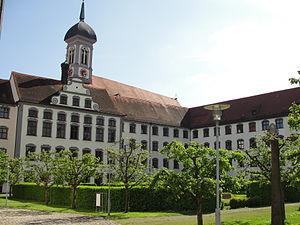
La cour du collège Italiano: Il cortile del Collegio
Le séminaire Saint-Jérôme d'Augsbourg est le séminaire diocésain d'Augsbourg, dans le sud de l'Allemagne, et l'un des séminaires les plus importants du pays, sinon le plus important. Son histoire remonte au XVIᵉ siècle.
Le collège Saint-Jérôme était une école supérieure cum Gymnasium fondé en 1549 à Dillingen par le prince-évêque d'Augsbourg, le cardinal Othon Truchsess de Waldbourg. Confié aux Jésuites en 1563, le collège est à l'origine de l'université de Dillingen et du Johann-Michael-Sailer-Gymnasium actuel. Il a été dirigé de 1563 à 1773 par les Jésuites.